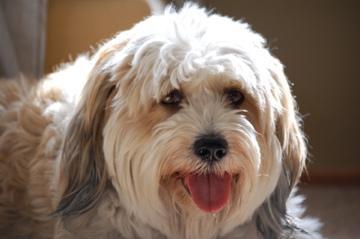
Tibetan_terrier